Maxwell Chimezie Egwuatu

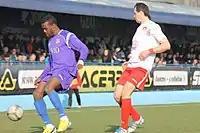
Maxwell Chimezie Egwuatu - FC Costuleni

Born and raised in Lagos, Nigeria, Maxwell began his footballing career in 2006 with a local club, Lad-One FC and worked on his footballing skills for a span of two years.